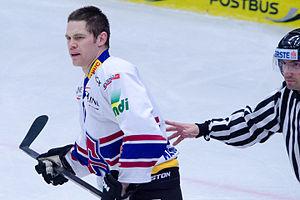
Ryan MacMurchy est un joueur professionnel canadien de hockey sur glace. Il évolue au poste d'ailier droit.
Cette page concerne des événements d'actualité qui se sont produits durant l'année 1983 dans la province canadienne de la Saskatchewan.